Resen, North Macedonia

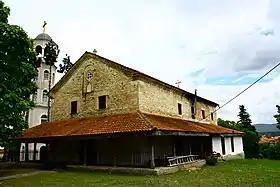
St. George Church in Resen

A sizable amount of the Macedonian population originates from the nearby villages of Podmočani, Bolno, Malovišta in addition to other villages from the Lake Ohrid area who settled in Resen during the middle of the 19th century. The Albanian population settled in Resen during first decades of the 19th century originating from the Yanya vilayet. In contemporary times Muslim Albanians live in small numbers within Resen. In the latter decades of the 20th century, some Albanian-speaking Muslim Romani from the villages of Krani and Nakolec have migrated to Resen. Most of the Muslim population living in Resen speaks Turkish and are either descended from Turks settled in strategic areas or the descendants of local Turkified Slavs during Ottoman rule. A small population of Orthodox Aromanians also lives in Resen.